Antiscopa acompa

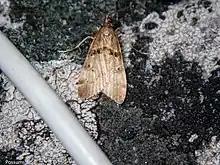
Observation of live "A. acompa".

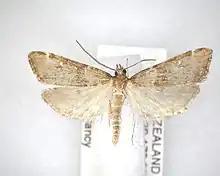
"Antiscopa acompa"

Meyrick regarded this species as distinctive as a result of its forewing colouration and markings. However this species is very similar in appearance to "Antiscopa epicomia" but can be distinguished as "A. acompa" has a thicker antemedian forewing line.